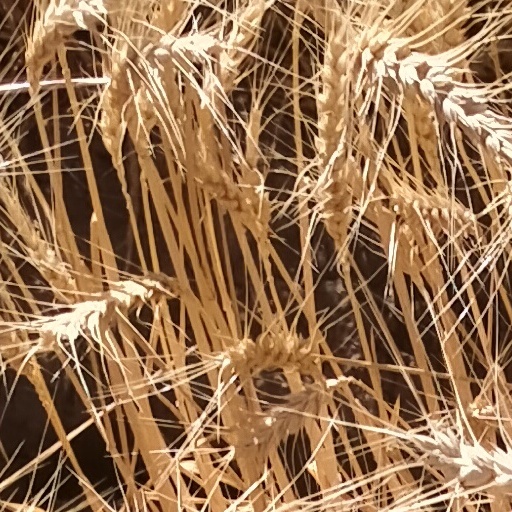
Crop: wheat